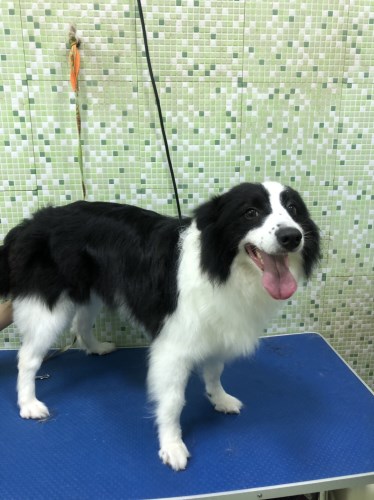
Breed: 2594-n000109-Border_collie